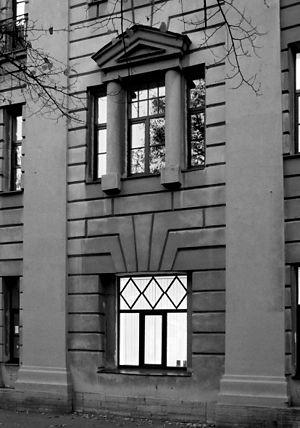
Ivan Alexandrovitch Fomine est un architecte et professeur russe puis soviétique, né le 3 février 1872 à Orel et décédé le 12 juin 1936 à Moscou.